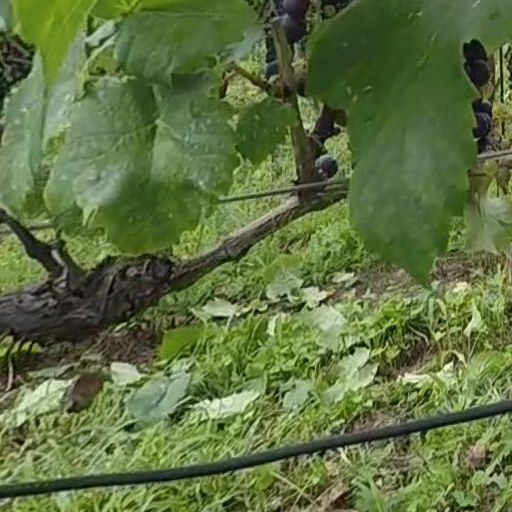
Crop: grape